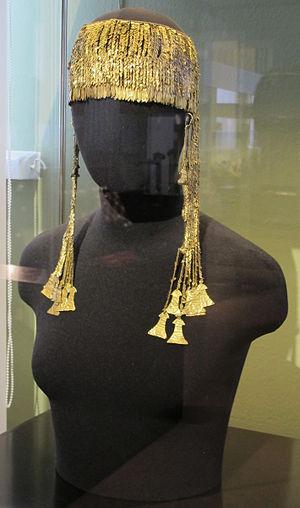
L'erreur scientifique consiste en un raisonnement ou une procédure ne respectant pas un ensemble de règles reconnues par la communauté scientifique. À la différence de la fraude scientifique, elle est involontaire. Elle se retrouve dans tous les domaines des sciences sous de multiples formes. Les erreurs scientifiques doivent aussi être distinguées des idées reçues du moins toutes celles qui ne sont pas partagées par une partie de la communauté scientifique.